Huntsville, Missouri

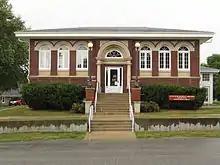
Little Dixie Regional Library, a Carnegie Library

Public education in Huntsville is administered by Westran R-I School District, which operates one elementary school, one middle school, and Westran High School.